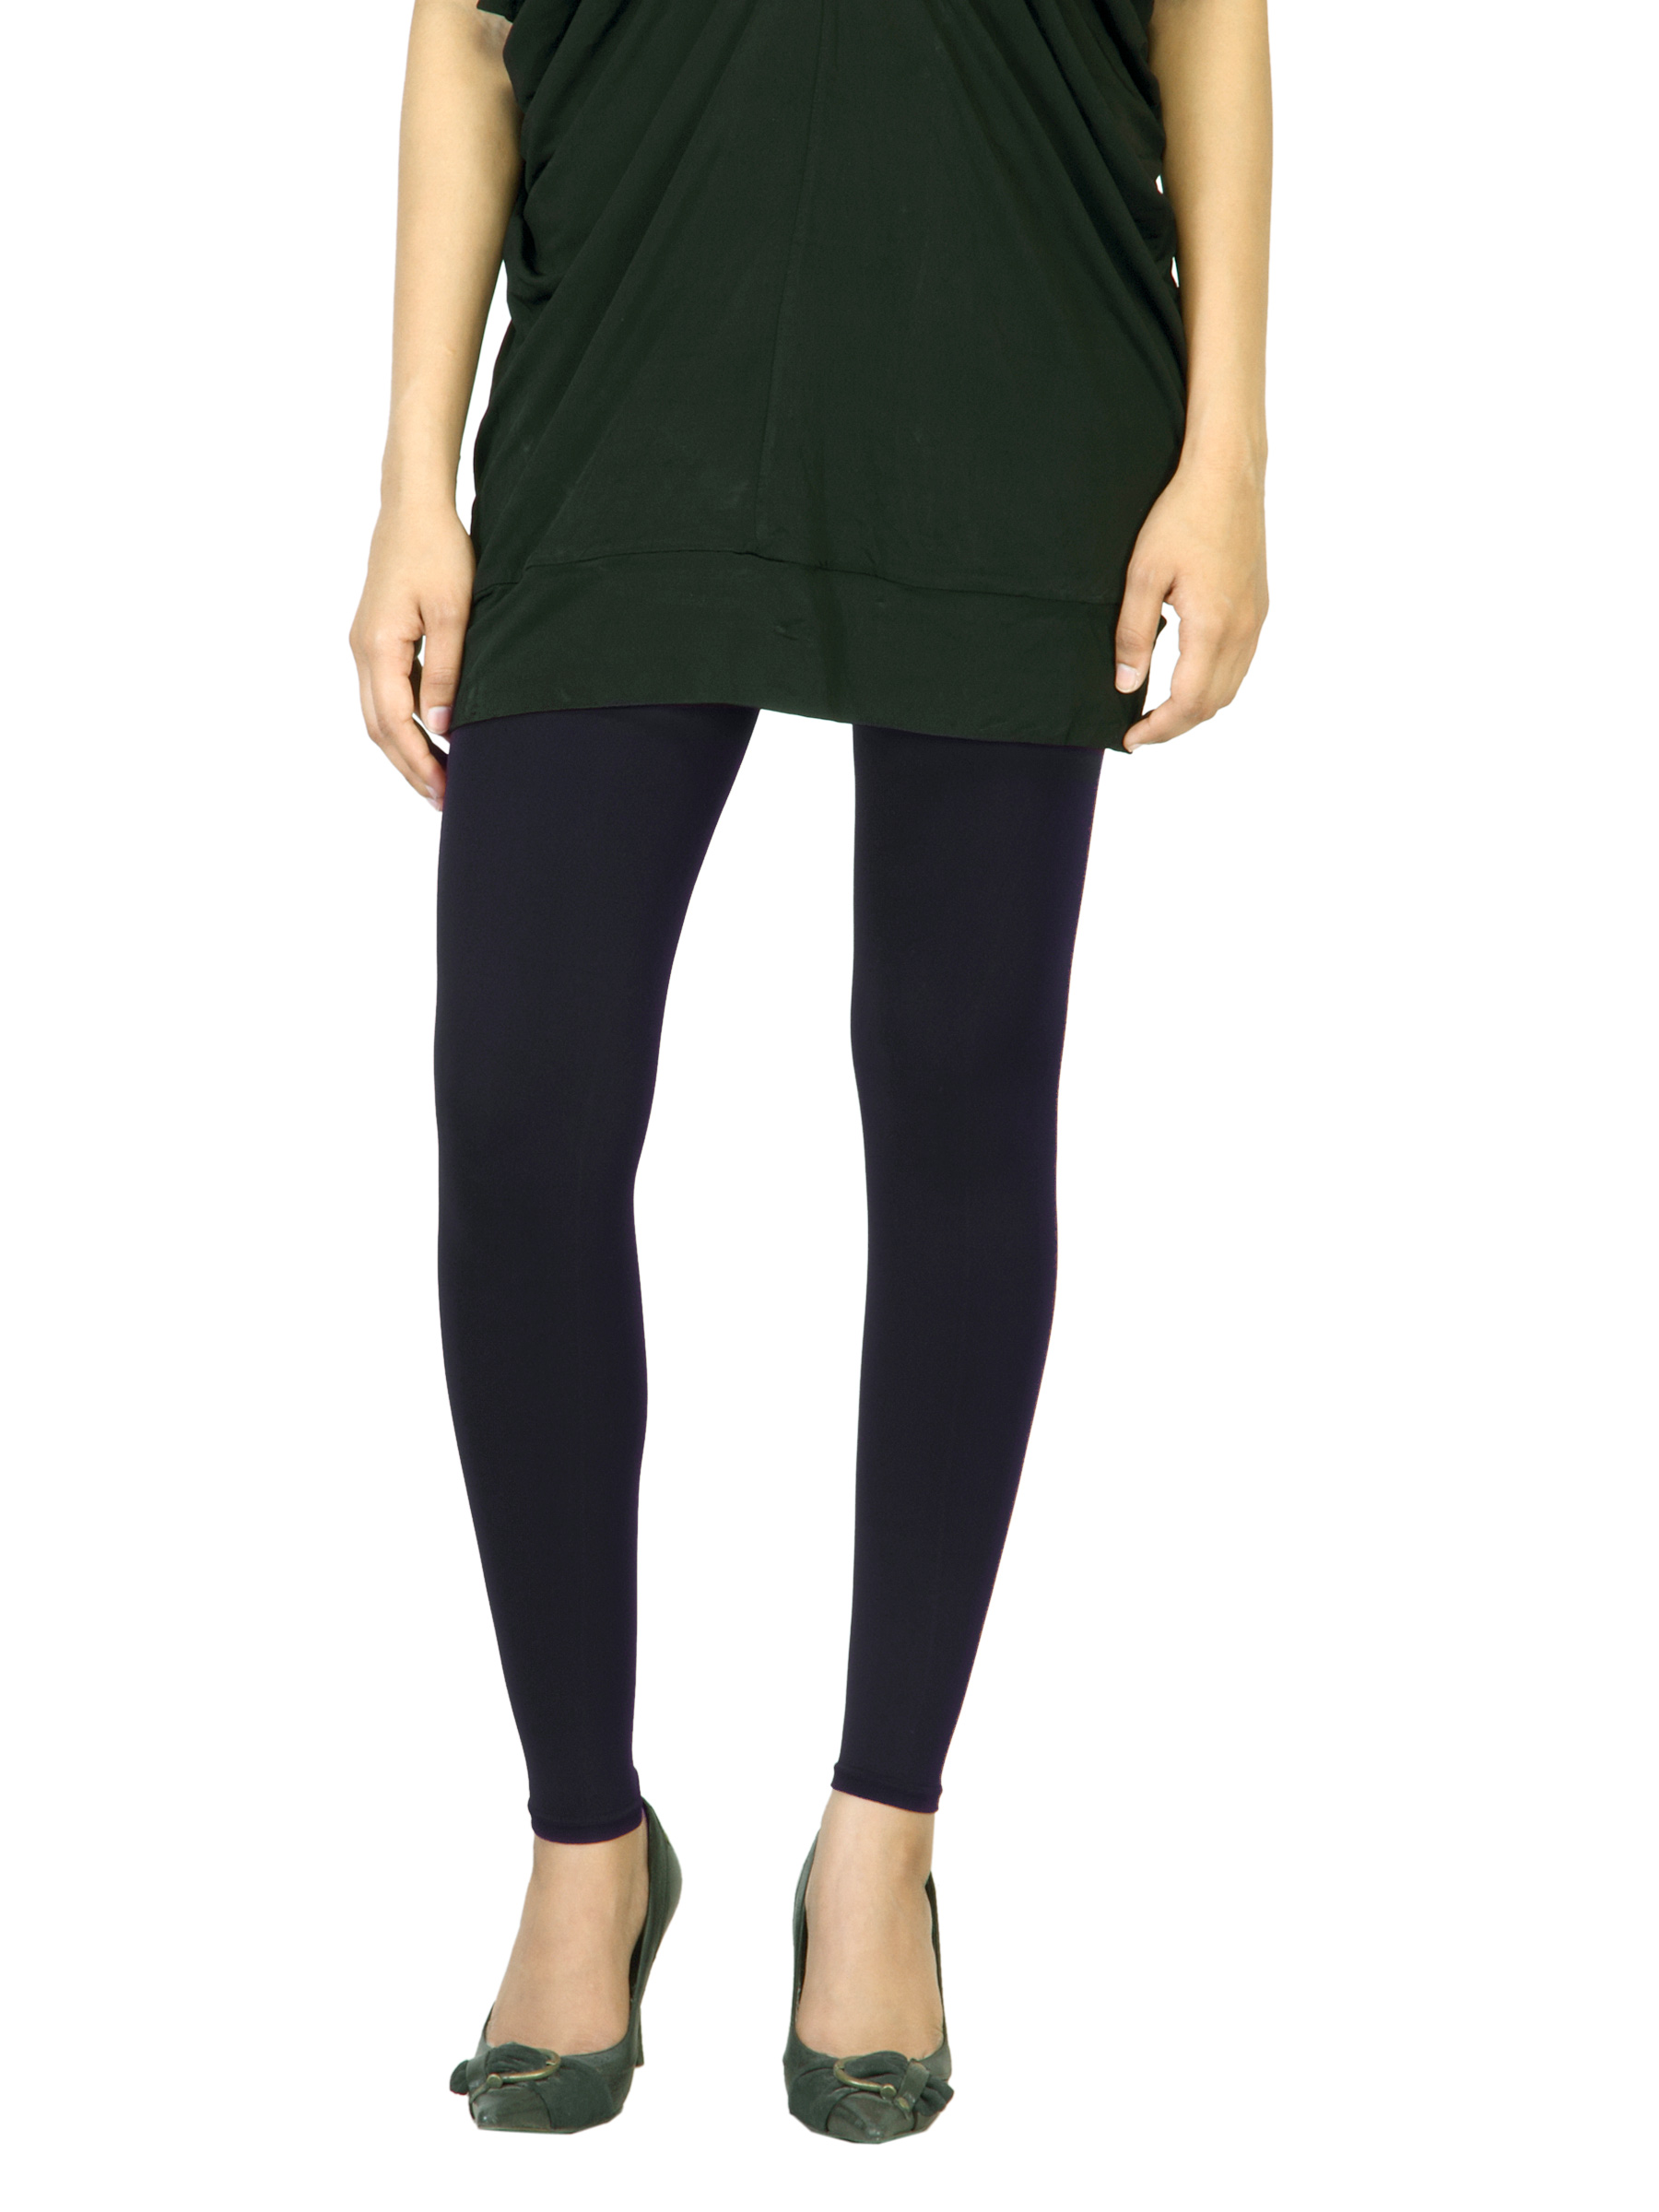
Femella Women Navy Blue Skinny Leggings
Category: Apparel / Bottomwear / Leggings
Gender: Women
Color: Navy Blue
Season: Summer 2012
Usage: Casual